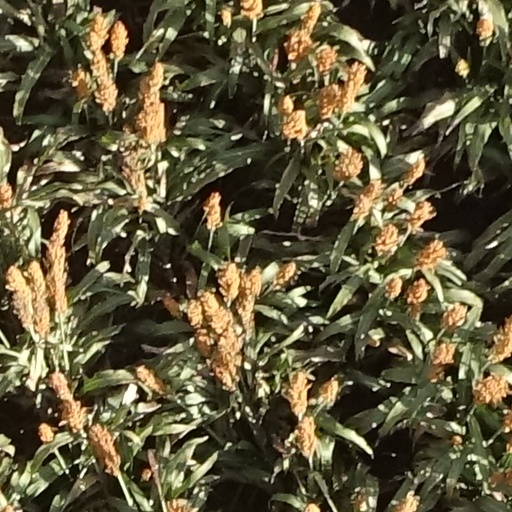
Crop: sorghum